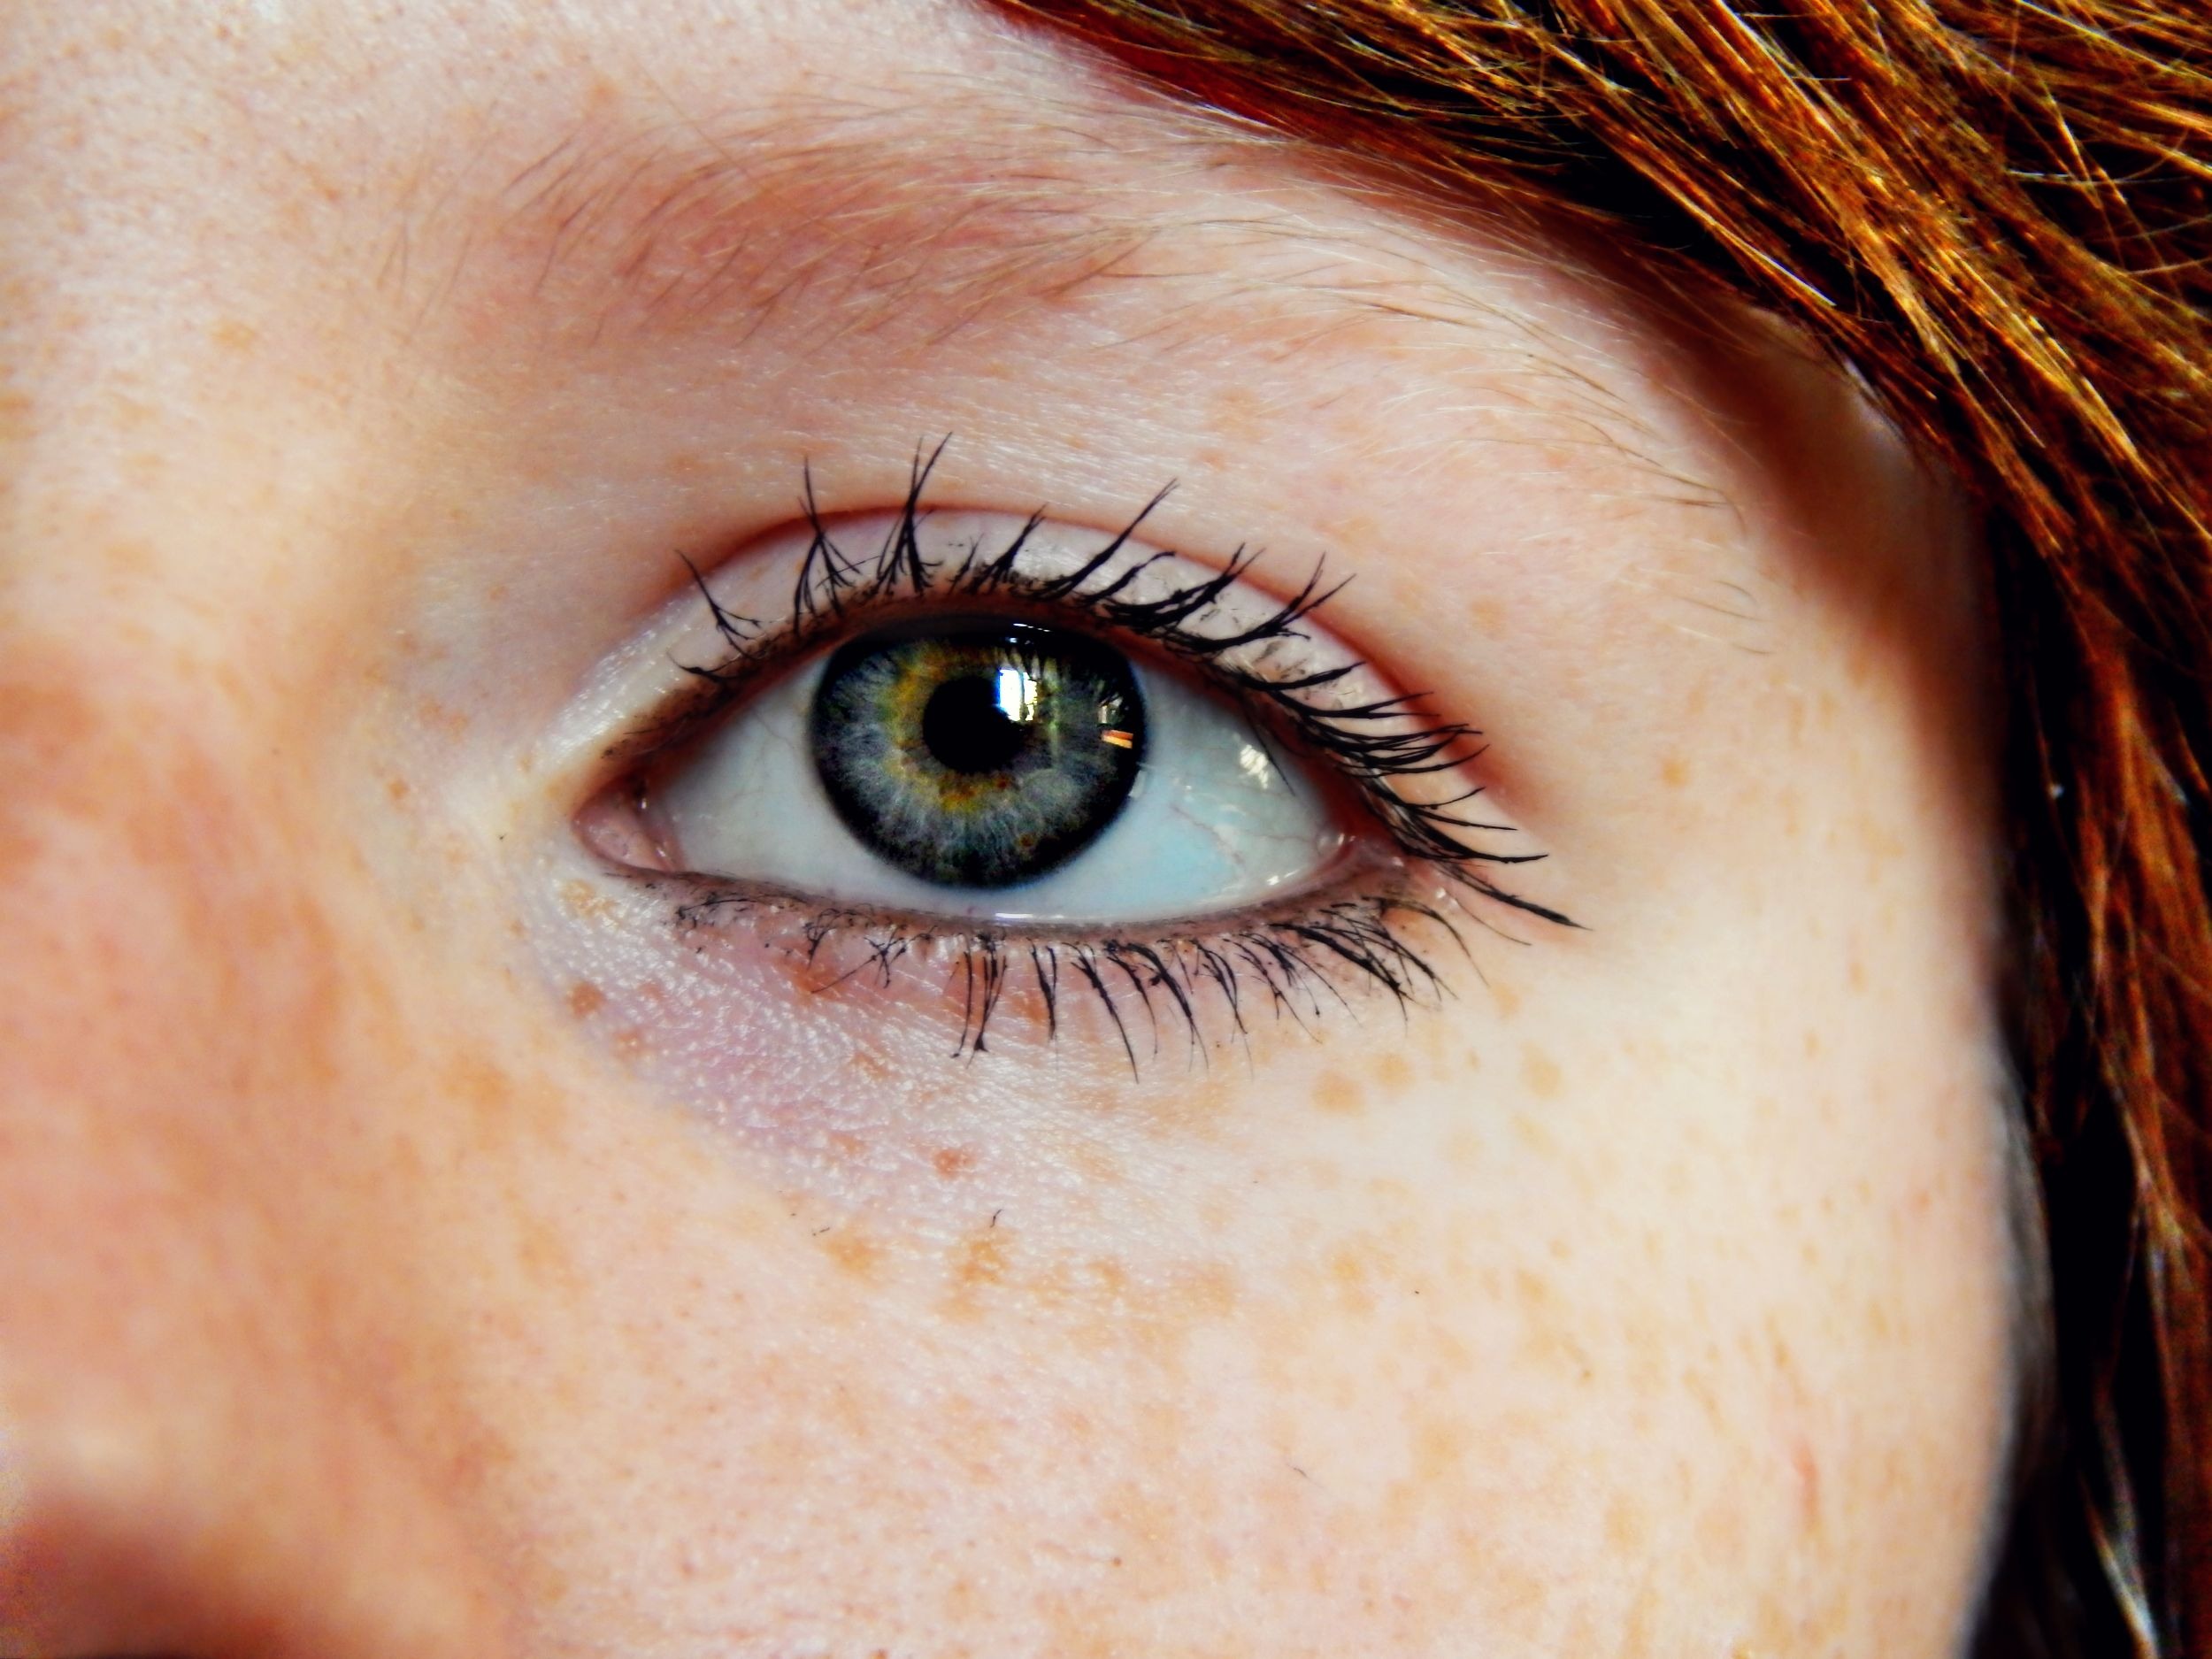
color, brown, blue, eyebrow, eyelash, close up, human body, coloring, face, nose, cheek, eye, head, skin, beauty, organ, cosmetics, forehead, redheaded, vision care, eyelash extensions